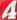
Number: 4